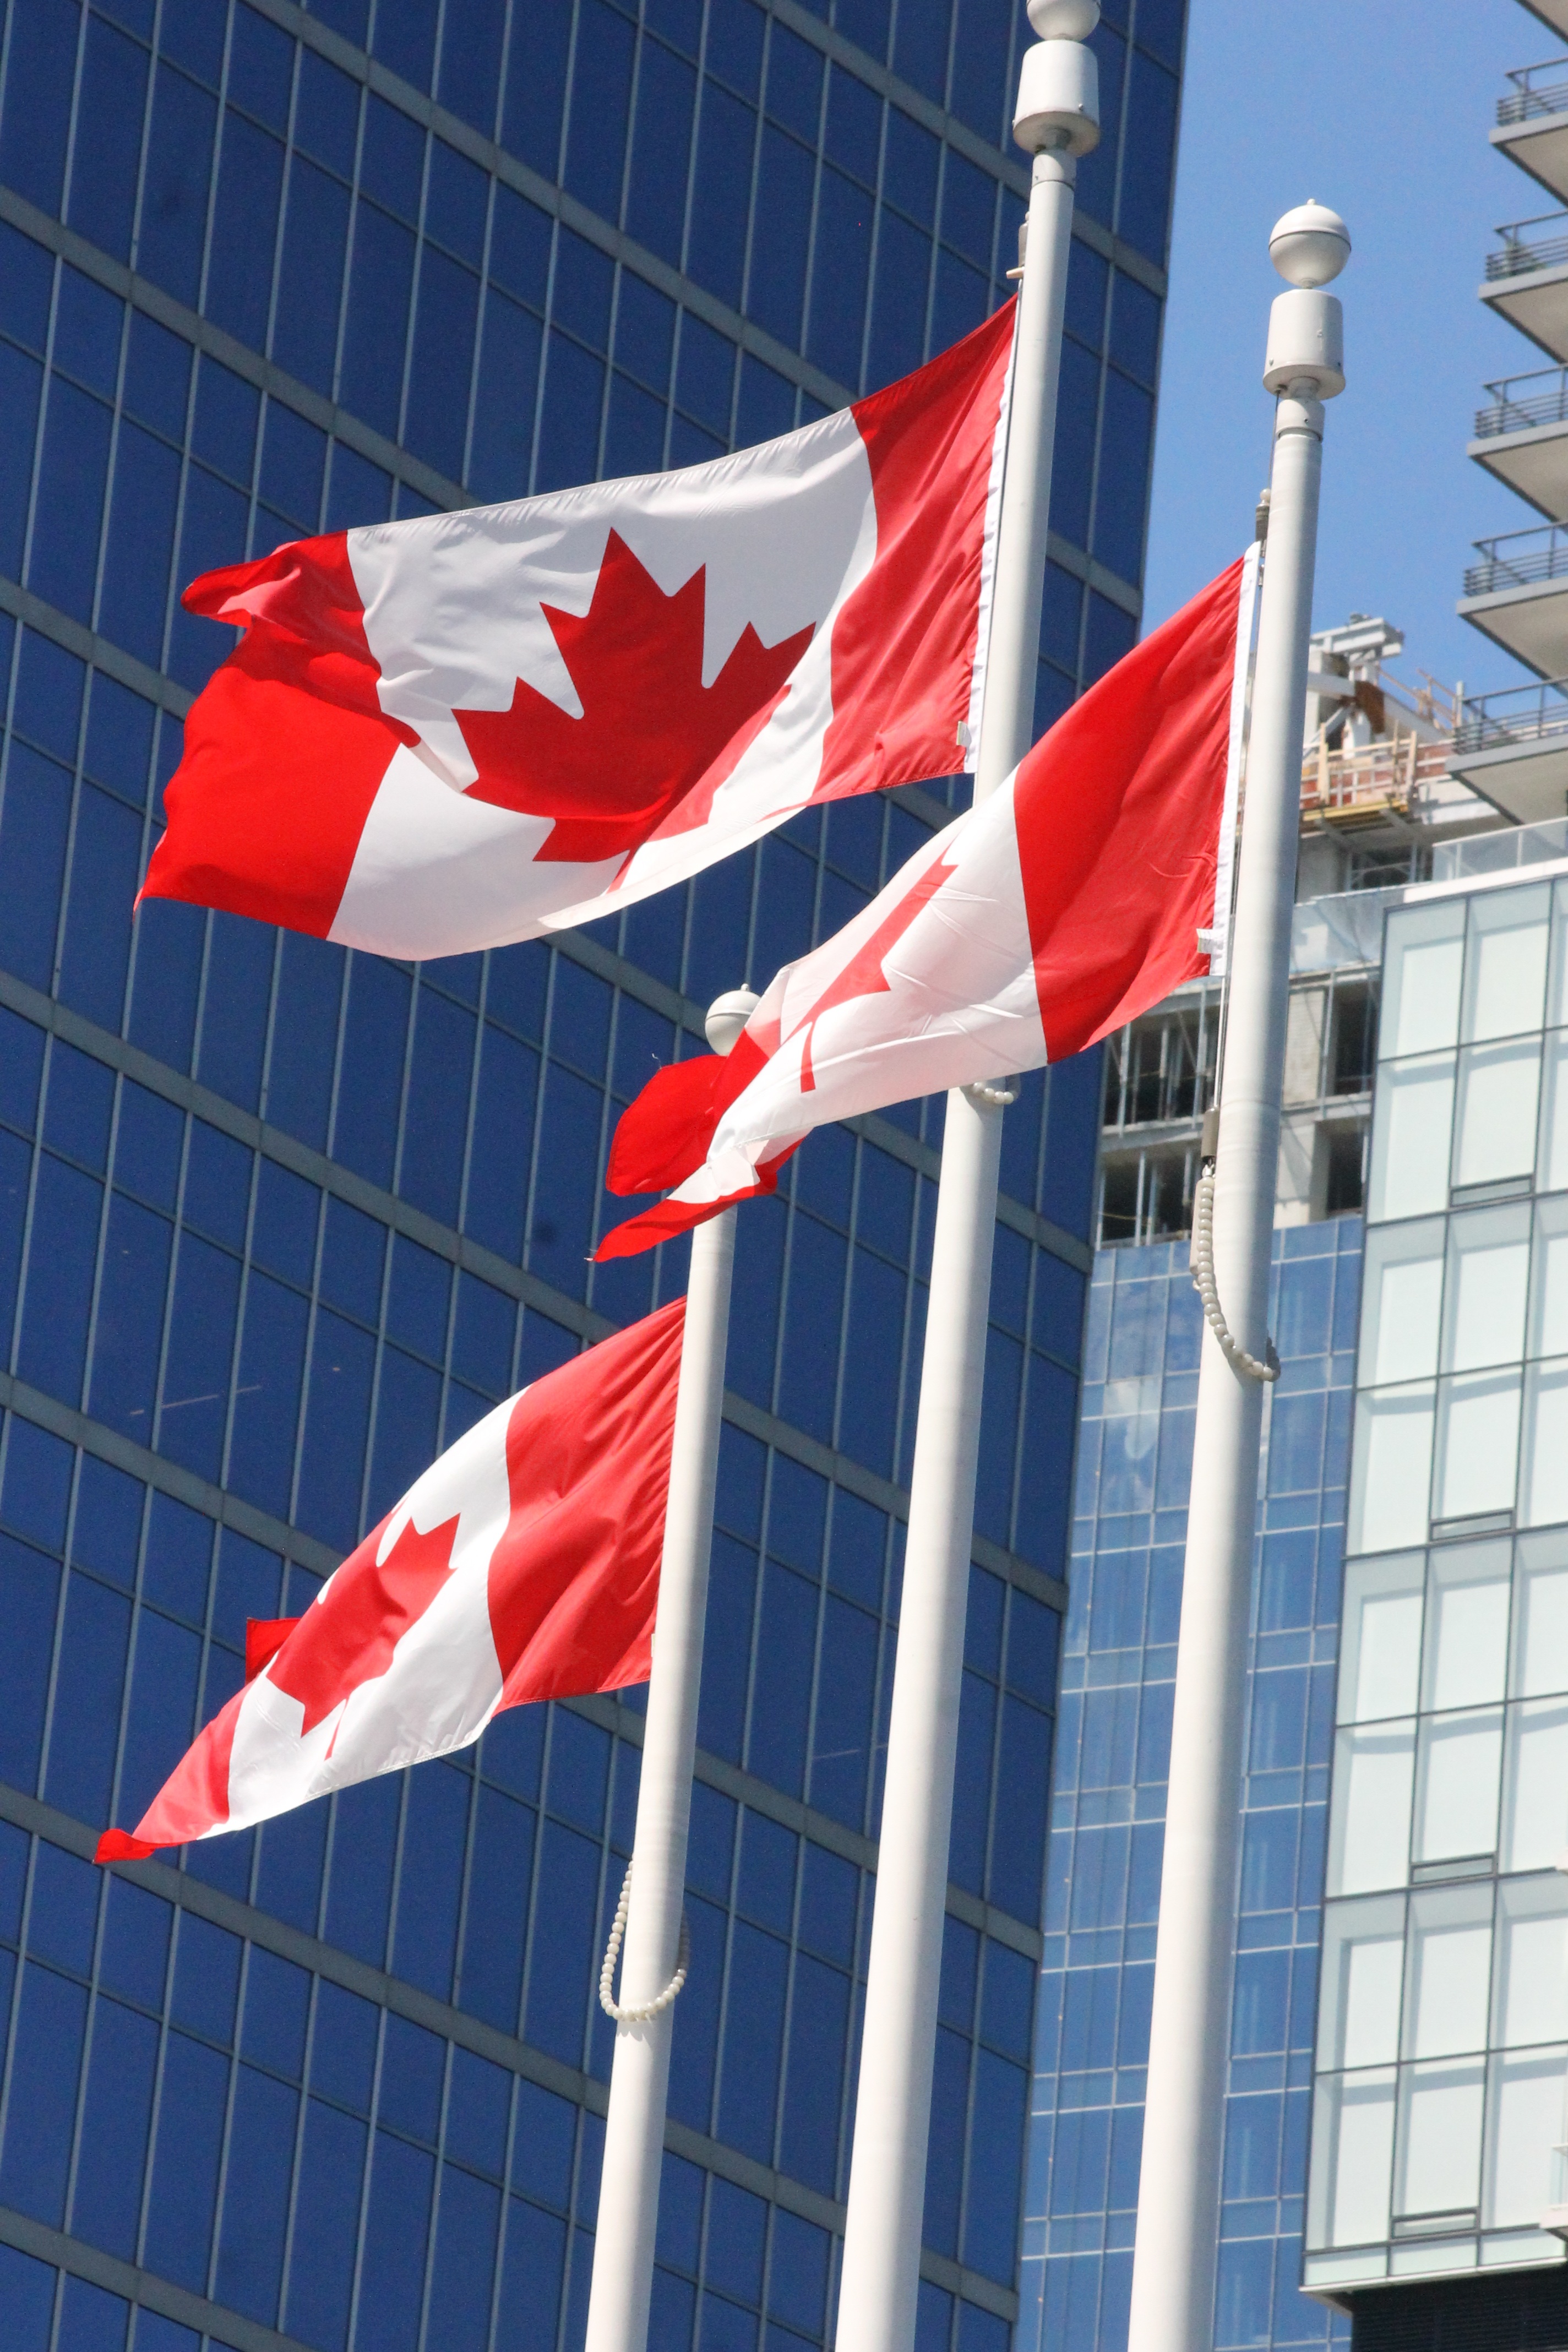
wind, mast, flag, vancouver, flags, flag of the united states, canada flags